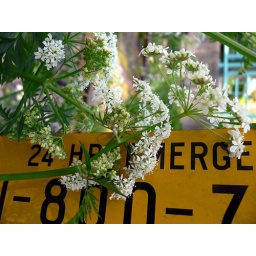
Riverfront Park - Vancouver, BC - I love how these flowers draped themselves across this sign by the railroad tracks.